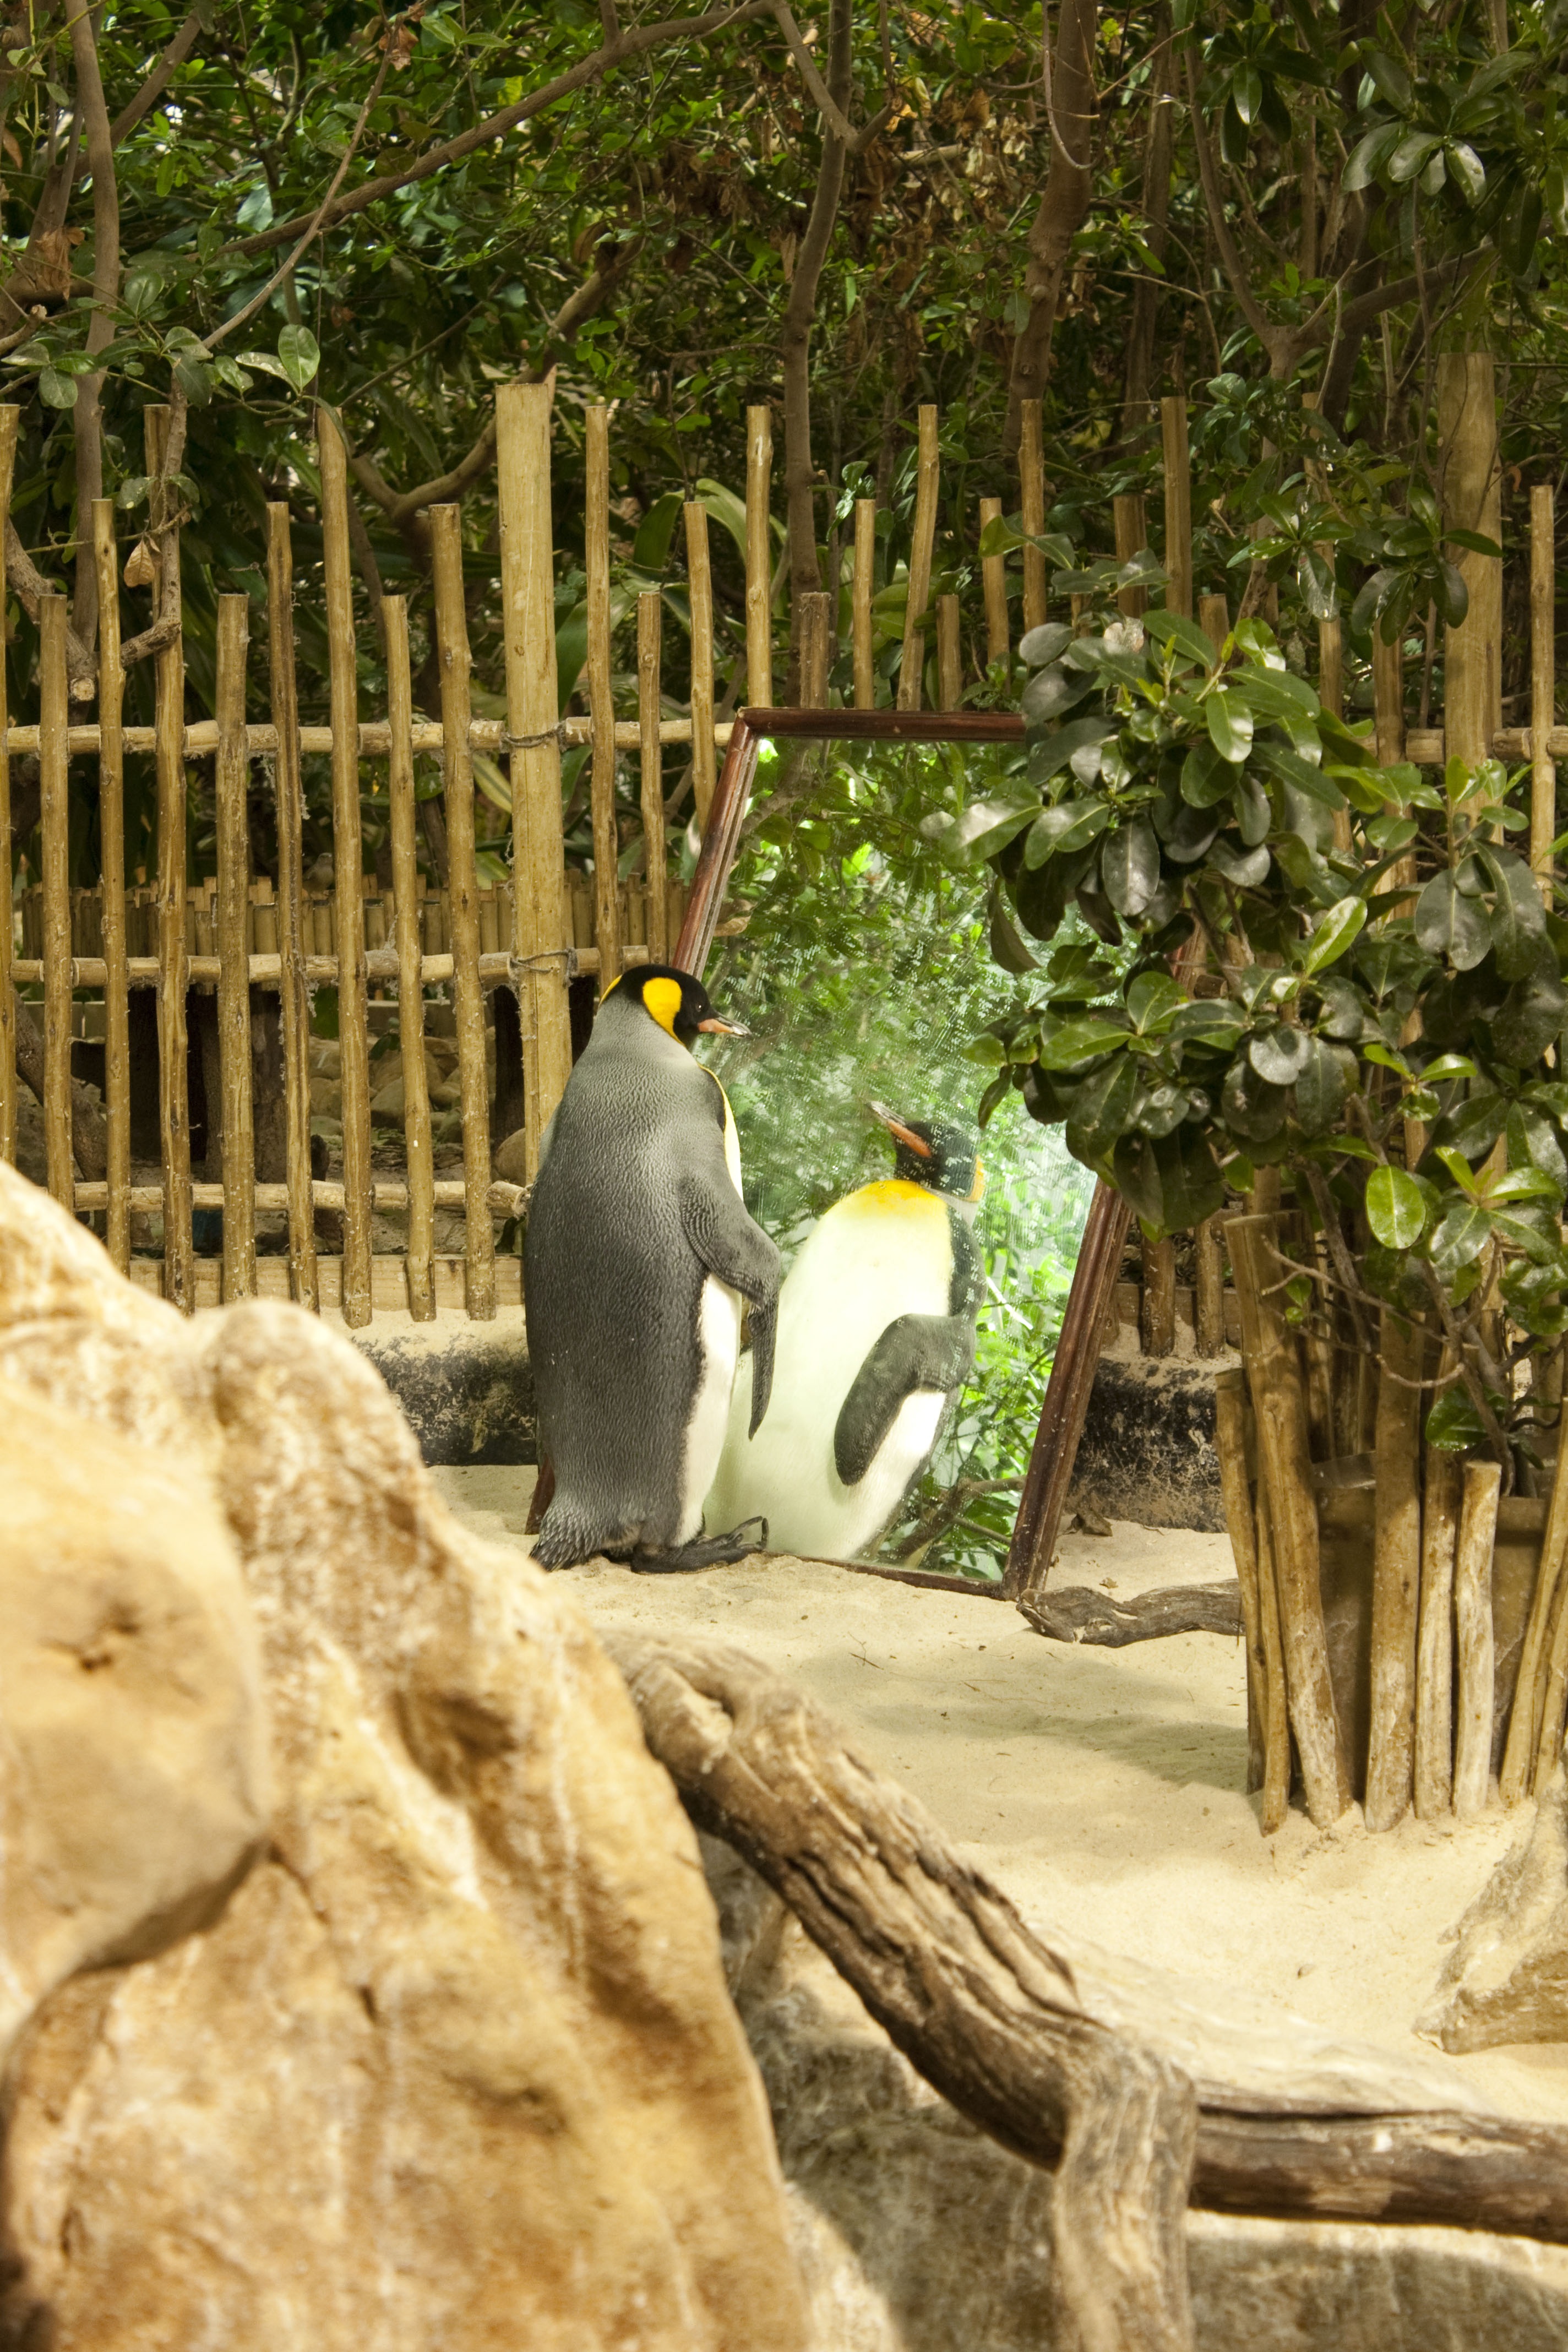
bird, wildlife, zoo, fauna, penguin, flightless bird, outdoor recreation, conceited